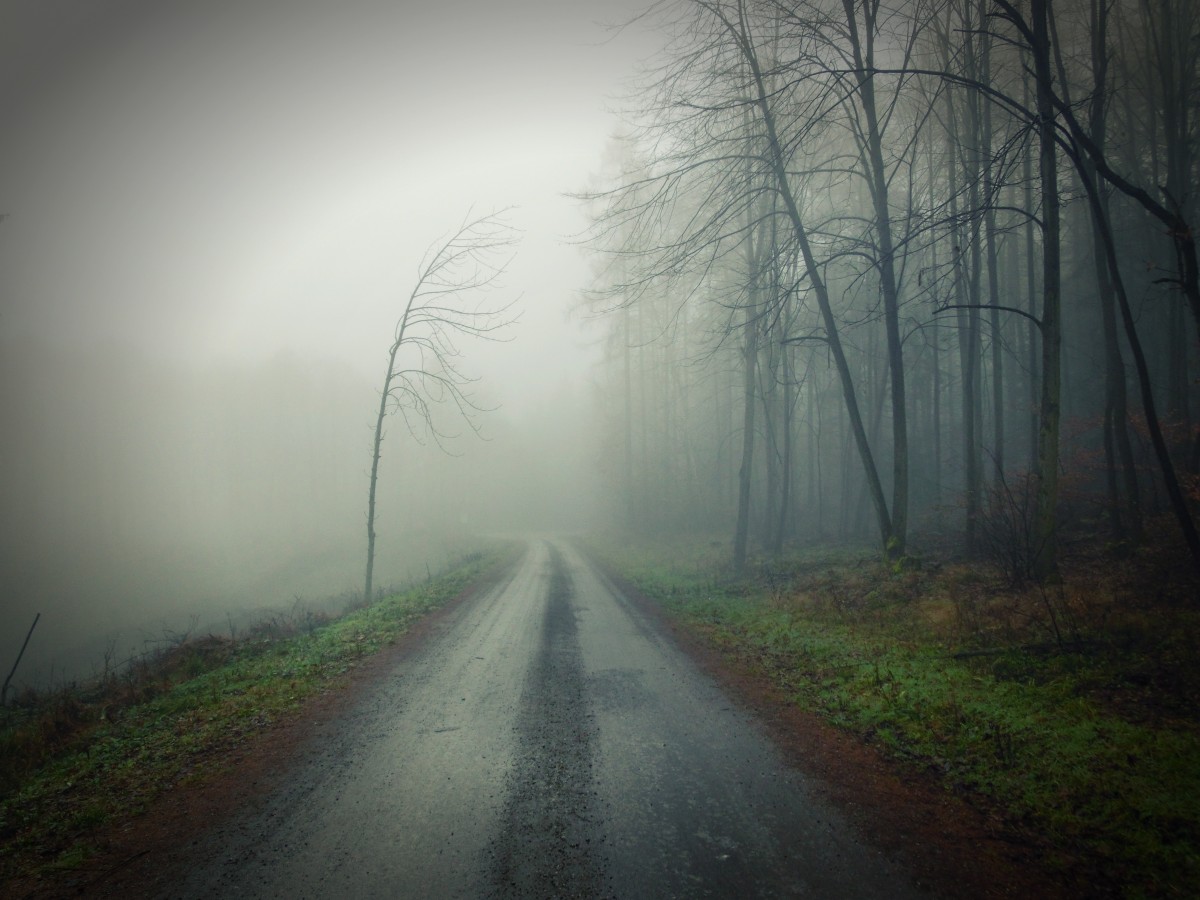
Tags: nature, forest, light, fog, road, mist, sunlight, morning, atmosphere, weather, haze, darkness, damp, habitat, freezing, drizzle